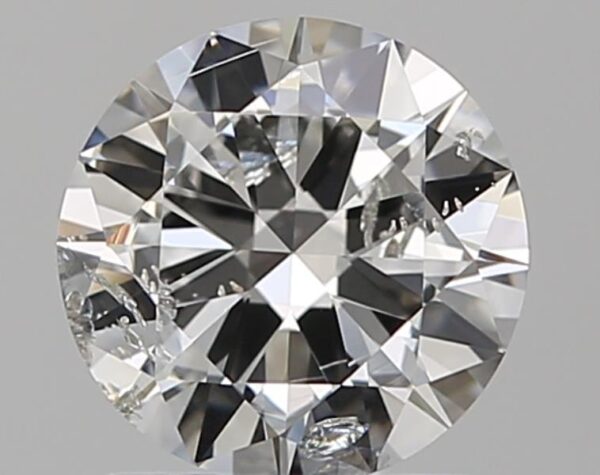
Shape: round
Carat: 1.01
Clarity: SI2
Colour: E
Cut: VG
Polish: EX
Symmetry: EX
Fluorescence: SL
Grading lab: IGI
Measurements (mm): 6.62 x 6.58 x 3.78